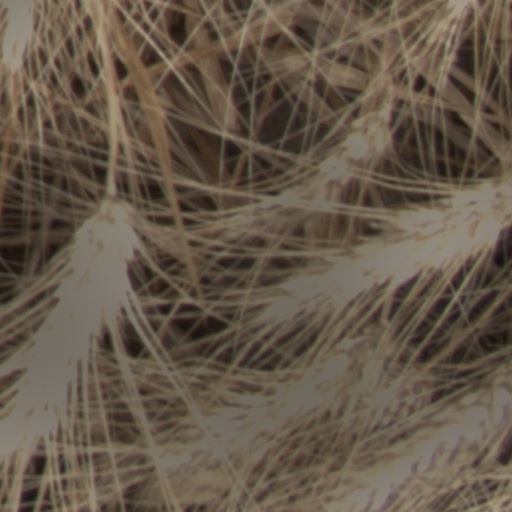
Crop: wheat